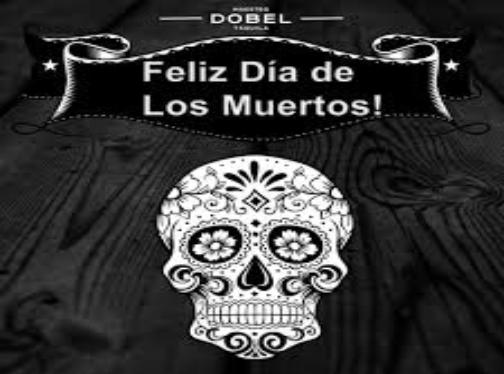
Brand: Maestro Dobel
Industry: Food